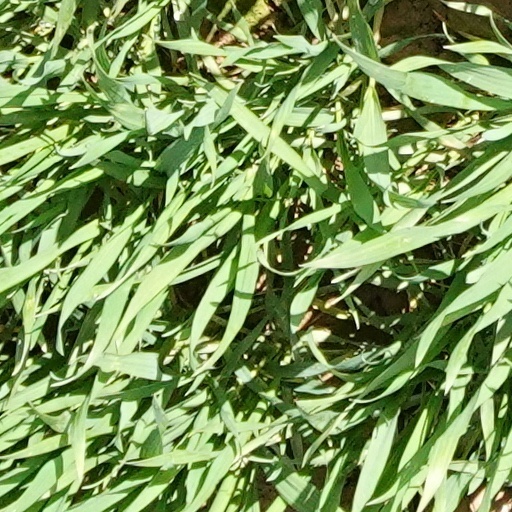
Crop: wheat